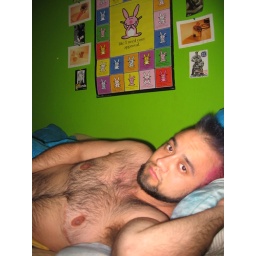
boy in bed